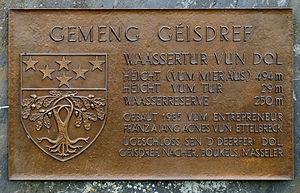
Plaque près du château d'eau de Dahl, Luxembourg. Texte en langue luxembourgeoise. Lëtzebuergesch: Plack beim Waassertuerm zu Dol.
Le château d'eau de Dahl est situé à l'ouest de la localité luxembourgeoise de Dahl, au croisement du CR321A et du CR321.